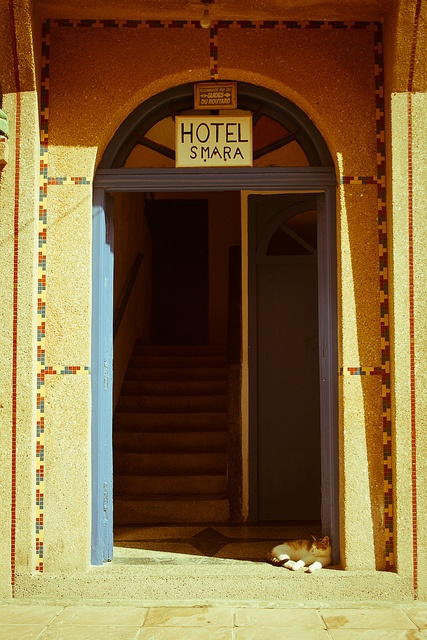
A cat laying in the entrance of a hotel.
there is a doorway with a sign above it
HOTEL WITH ARCHED DOORWAY AND CAT SLEEPING ON STEP
A cat is sitting outside the staircase of a hotel.
A hotel sign hangs above a doorway with a cat laying in it.